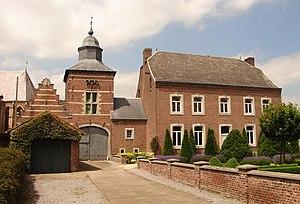
Cette page regroupe l'ensemble des monuments classés de la ville belge de Saint-Trond.